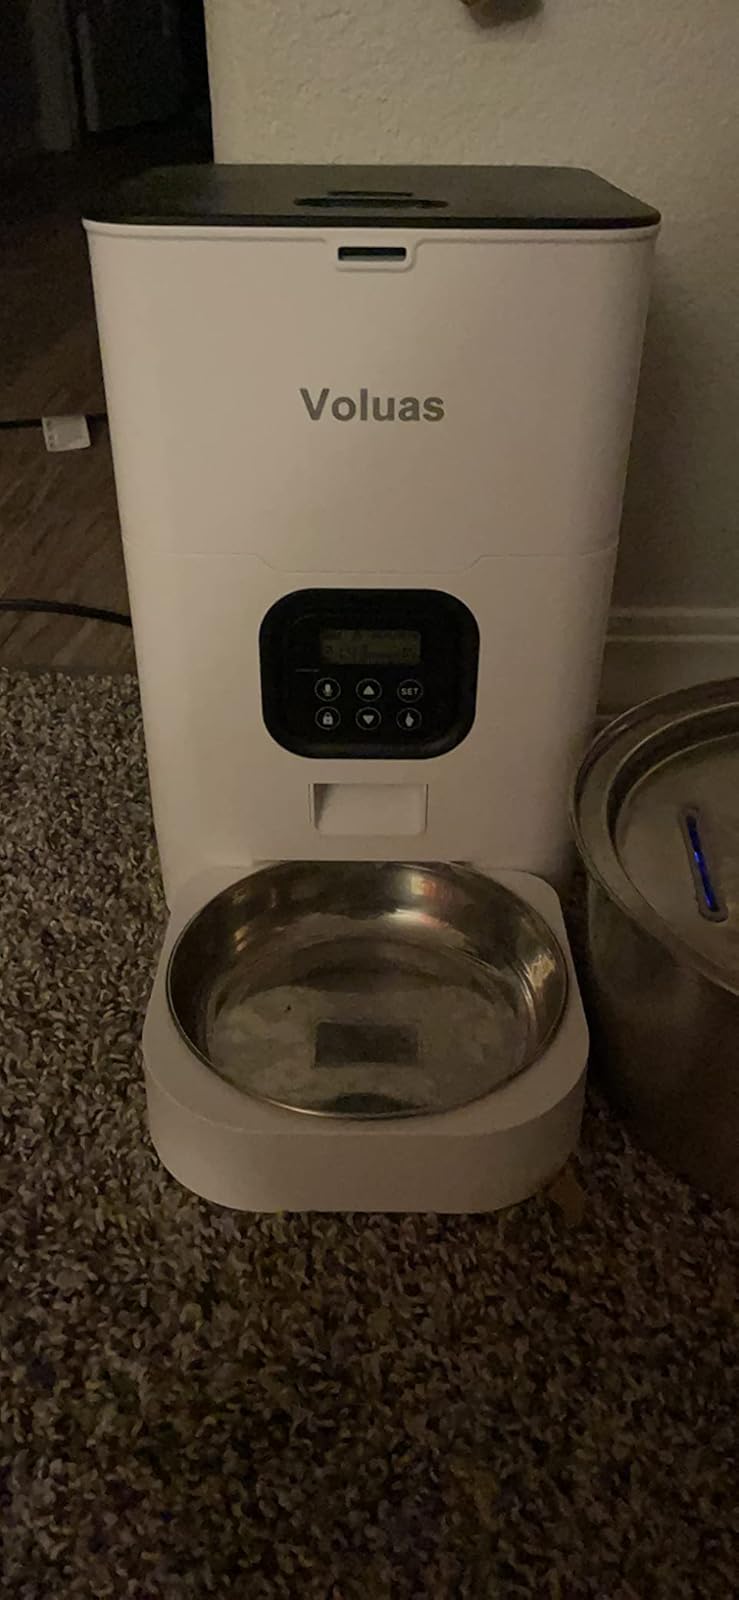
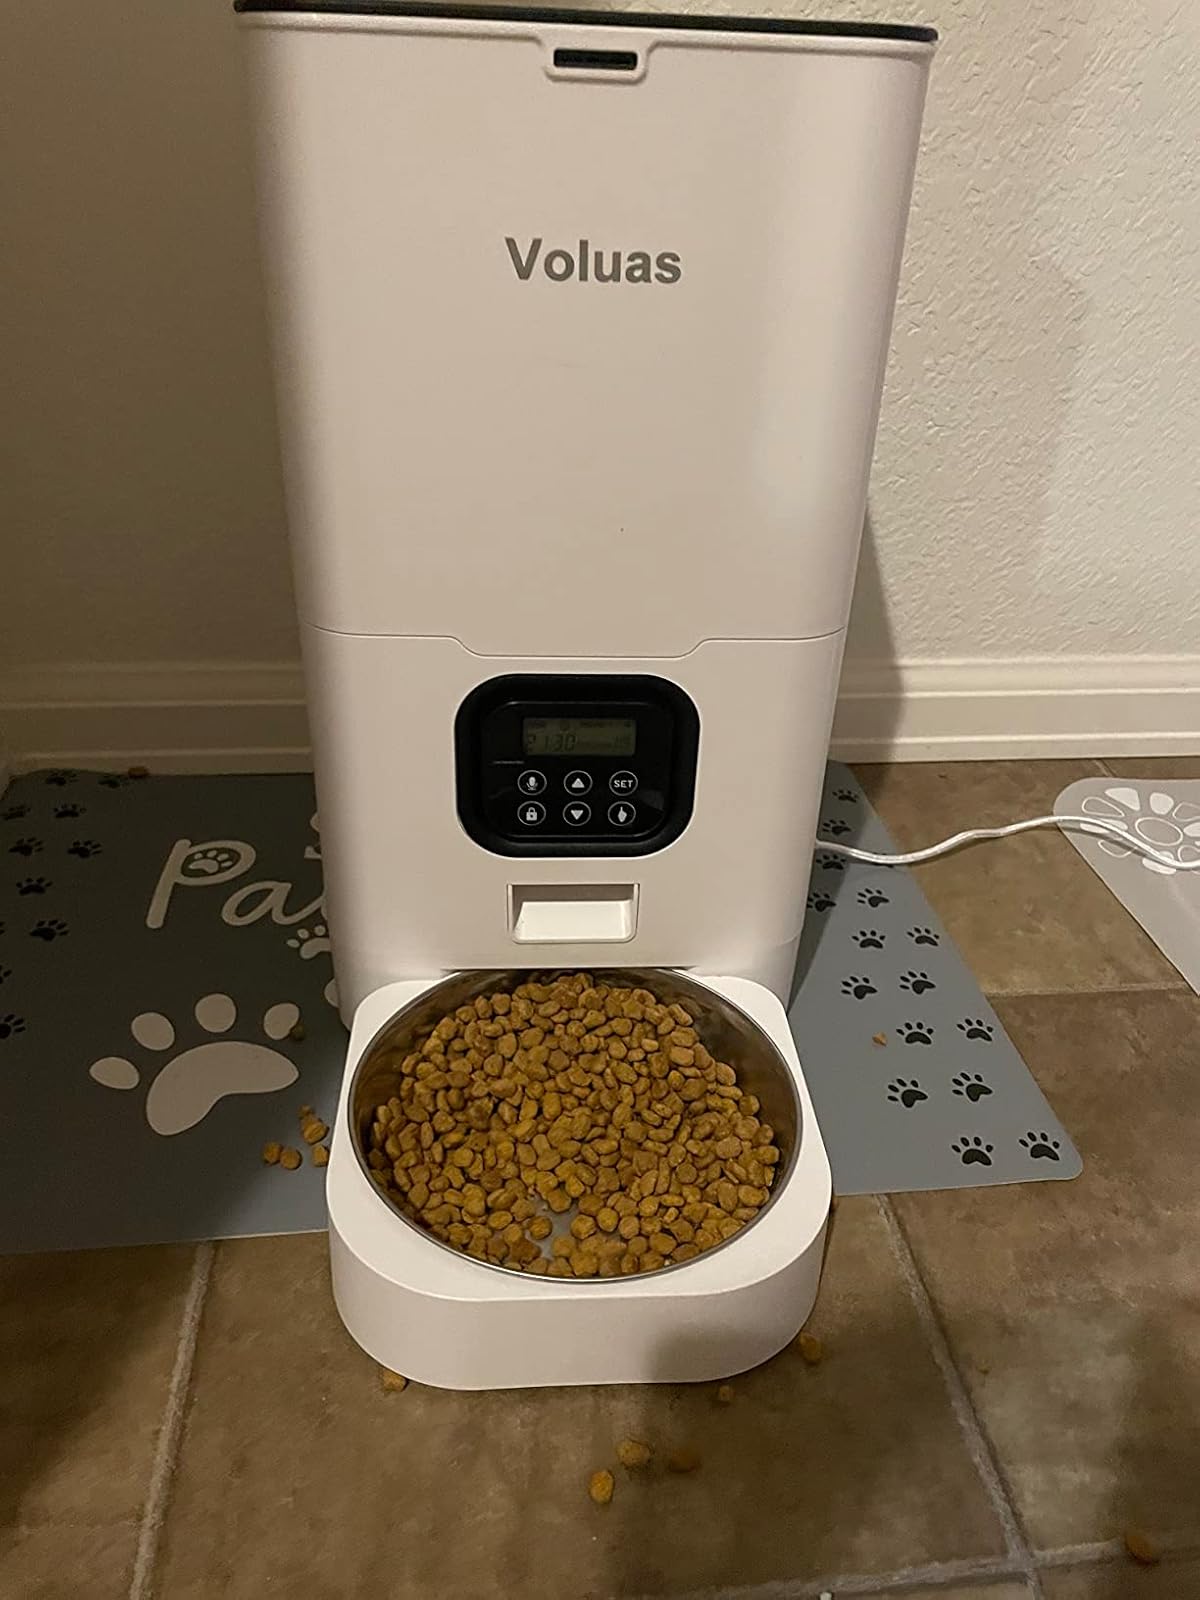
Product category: items_feeder
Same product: yes